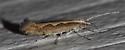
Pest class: diamondback_moth